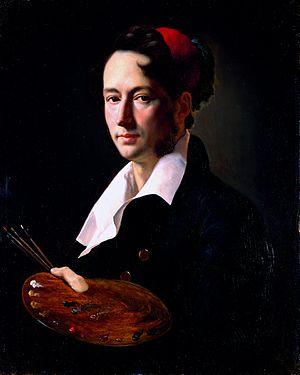
Jean-Claude Bonnefond (1796 - 1860) peintre
Jean Claude Bonnefond né le 27 mars 1796 à Lyon où il est mort le 27 juin 1860 est un peintre et lithographe français.
Ils sont de Lyon ou ont marqué la ville de leur influence :
Sébastien Melchior Cornu, né le 6 janvier 1804 à Lyon et mort le 23 octobre 1870 à Longpont, est un peintre français.